Radio-controlled aircraft

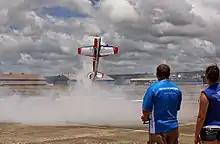
A 3D plane hovers in place.

Of much less complexity are the types of RC jet aircraft that actually use an electric motor-driven ducted fan instead to power the aircraft. So called "EDF" models can be of much smaller size, and only need the same electronic speed controller and rechargeable battery technology as propeller-driven RC electric powered aircraft use.